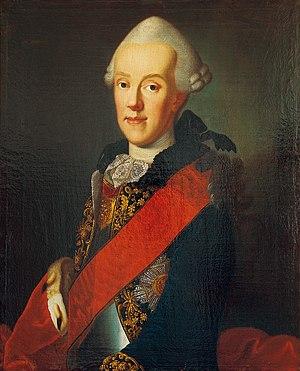
Frédéric-Charles de Schwarzbourg-Rudolstadt est un prince de la maison de Schwarzbourg né le 7 juin 1736 à Rudolstadt et mort le 13 avril 1793 dans cette même ville. Passionné d'histoire naturelle, il règne sur la principauté de Schwarzbourg-Rudolstadt de 1790 à sa mort.